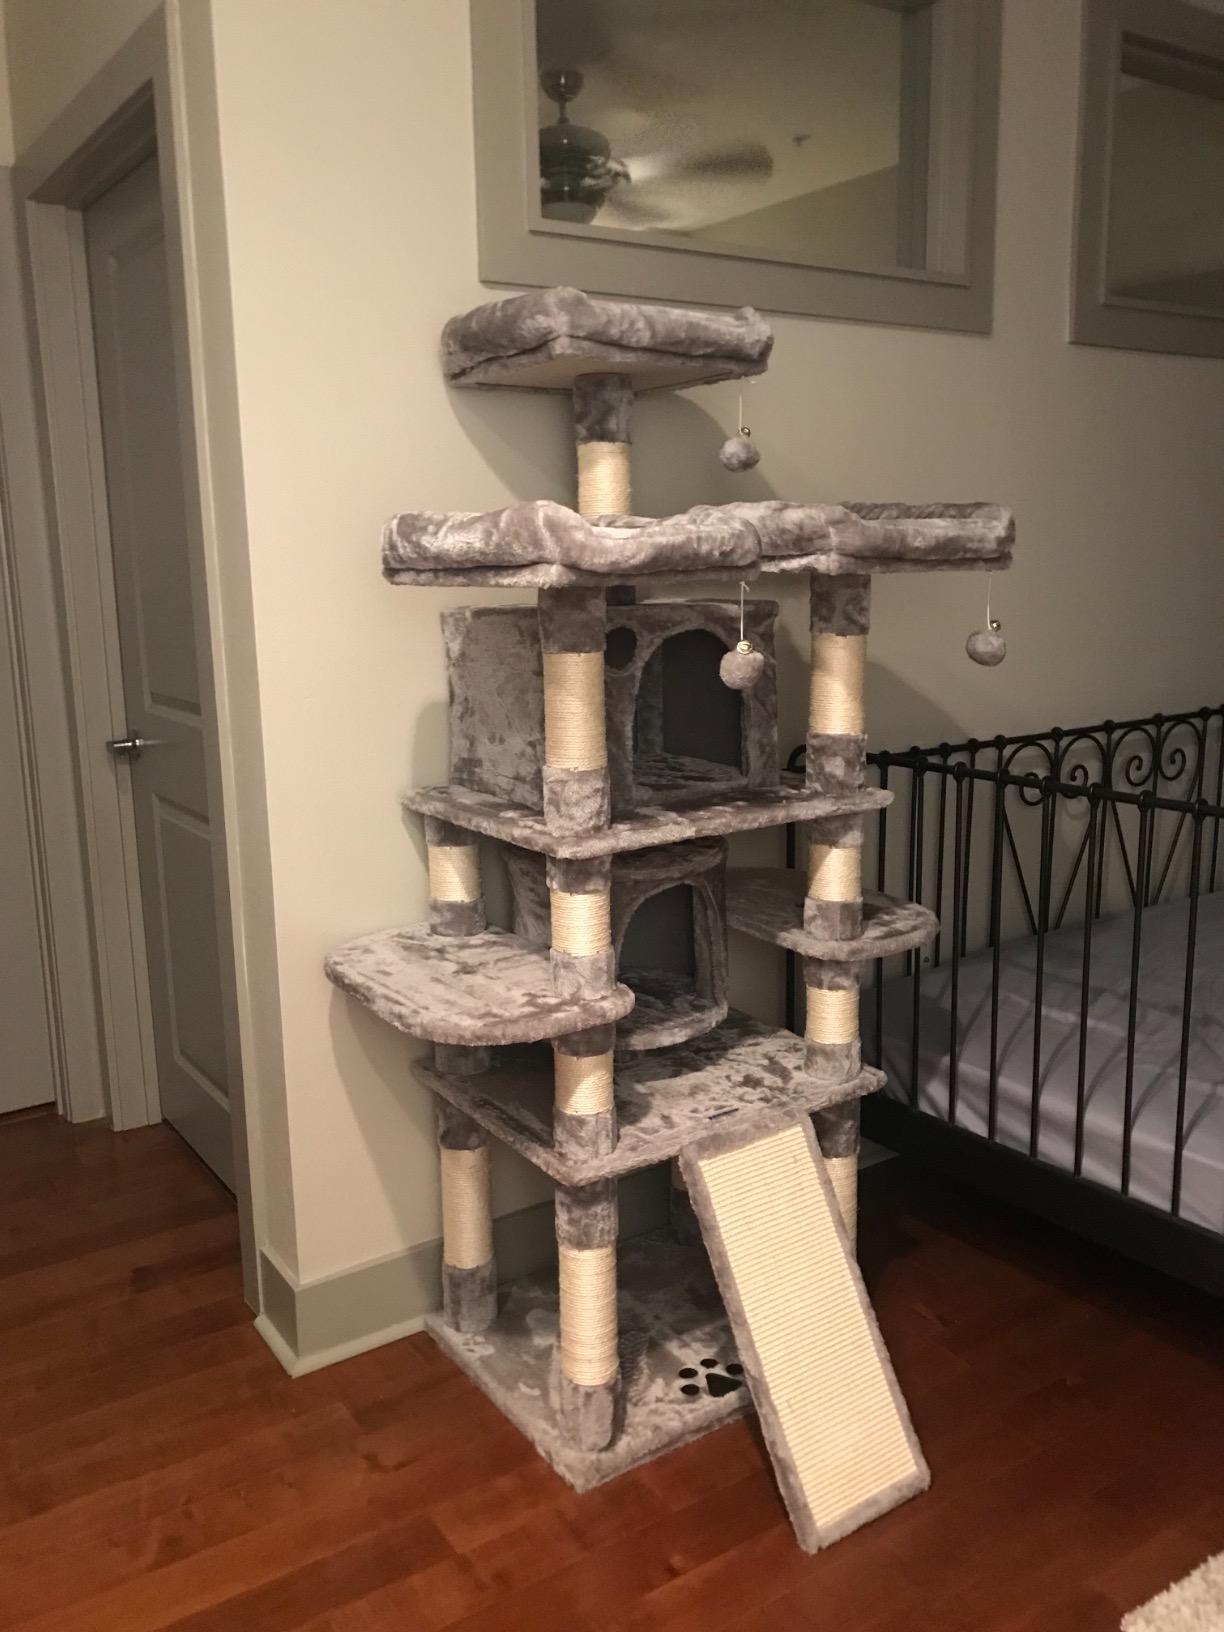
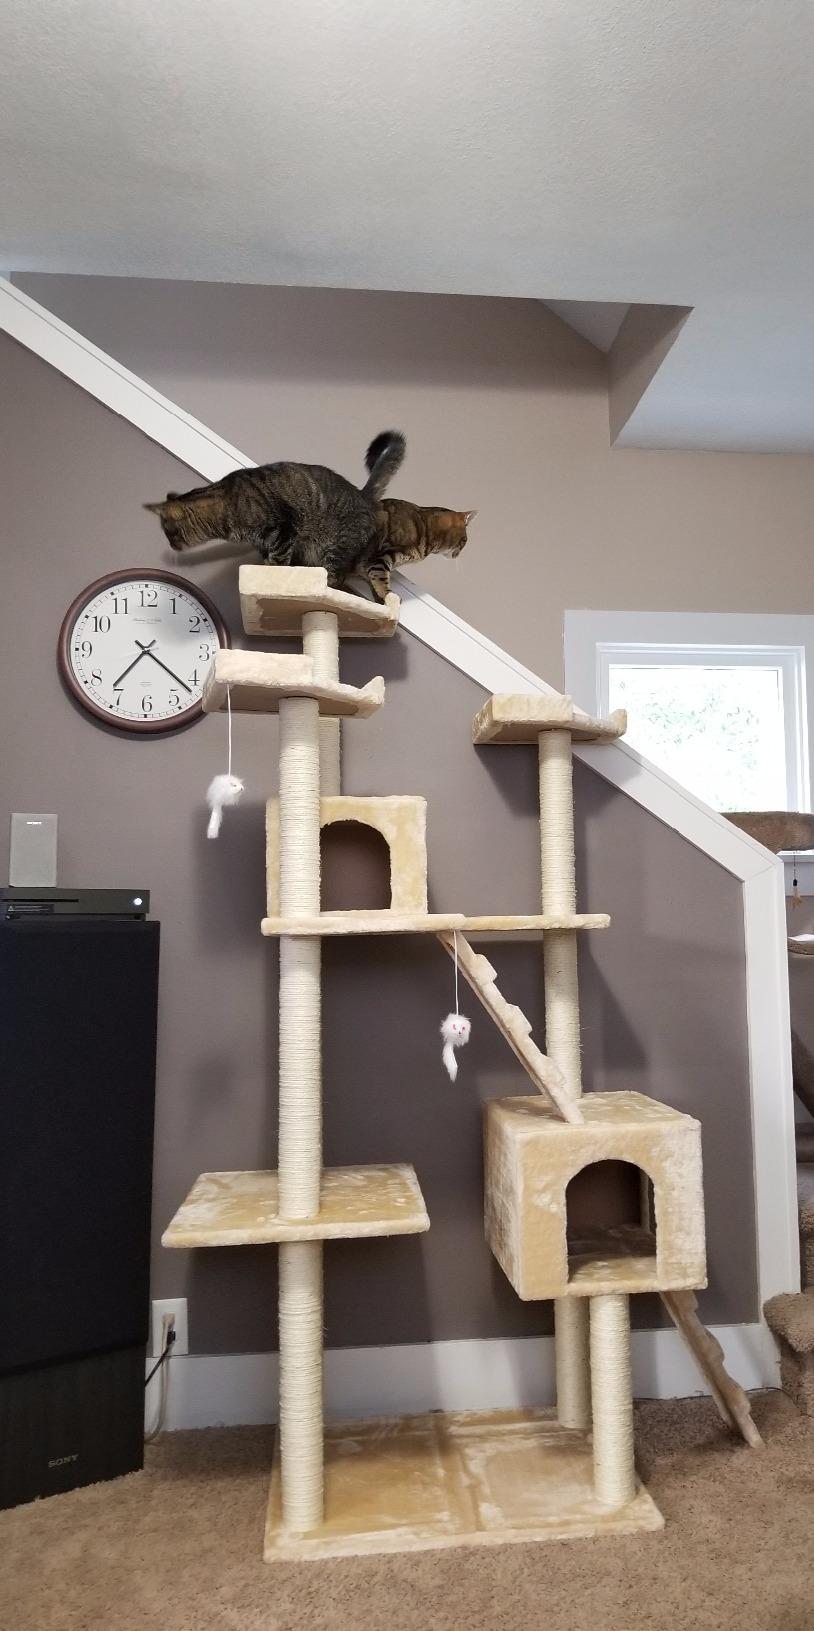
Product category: items_cat tree
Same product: no